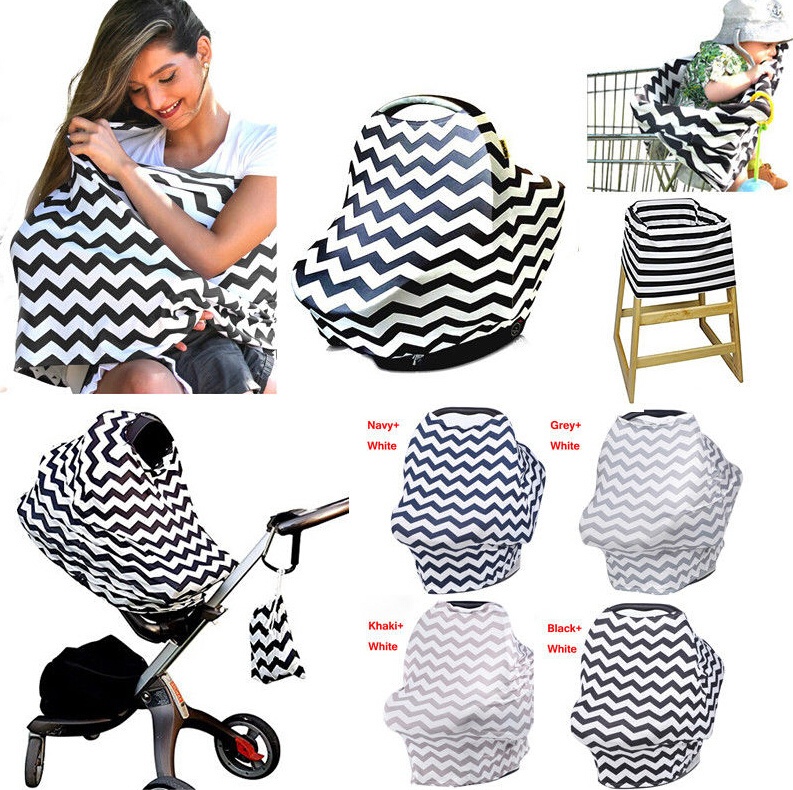
Nursing Breastfeeding Privacy Cover
3-in-1 Cover. Baby Car Seat Cover. Nursing Cover. Shopping Cart Cover. Stretchy fabric fits most car seats, shopping carts, and nursing mothers Covers are made for all season use and provide protection against the elements. Great for both nursing and as a car seat cover. High quality, modern, and trendy fabric is a rayon blend and folds compactly for easy storage. Easy to use, easy to put on and take off of your car seat, easy to see and access your baby while nursing / breastfeeding Material:95% cotton+5% spandex Color: Black+White/Grey+White/Khaki+White/Navy+White Size:30*65*70cm
Brand: Precious Beginnings Essentials
Category: Baby & Toddler > Baby Transport Accessories > Baby & Toddler Car Seat Accessories > Car Seat Covers